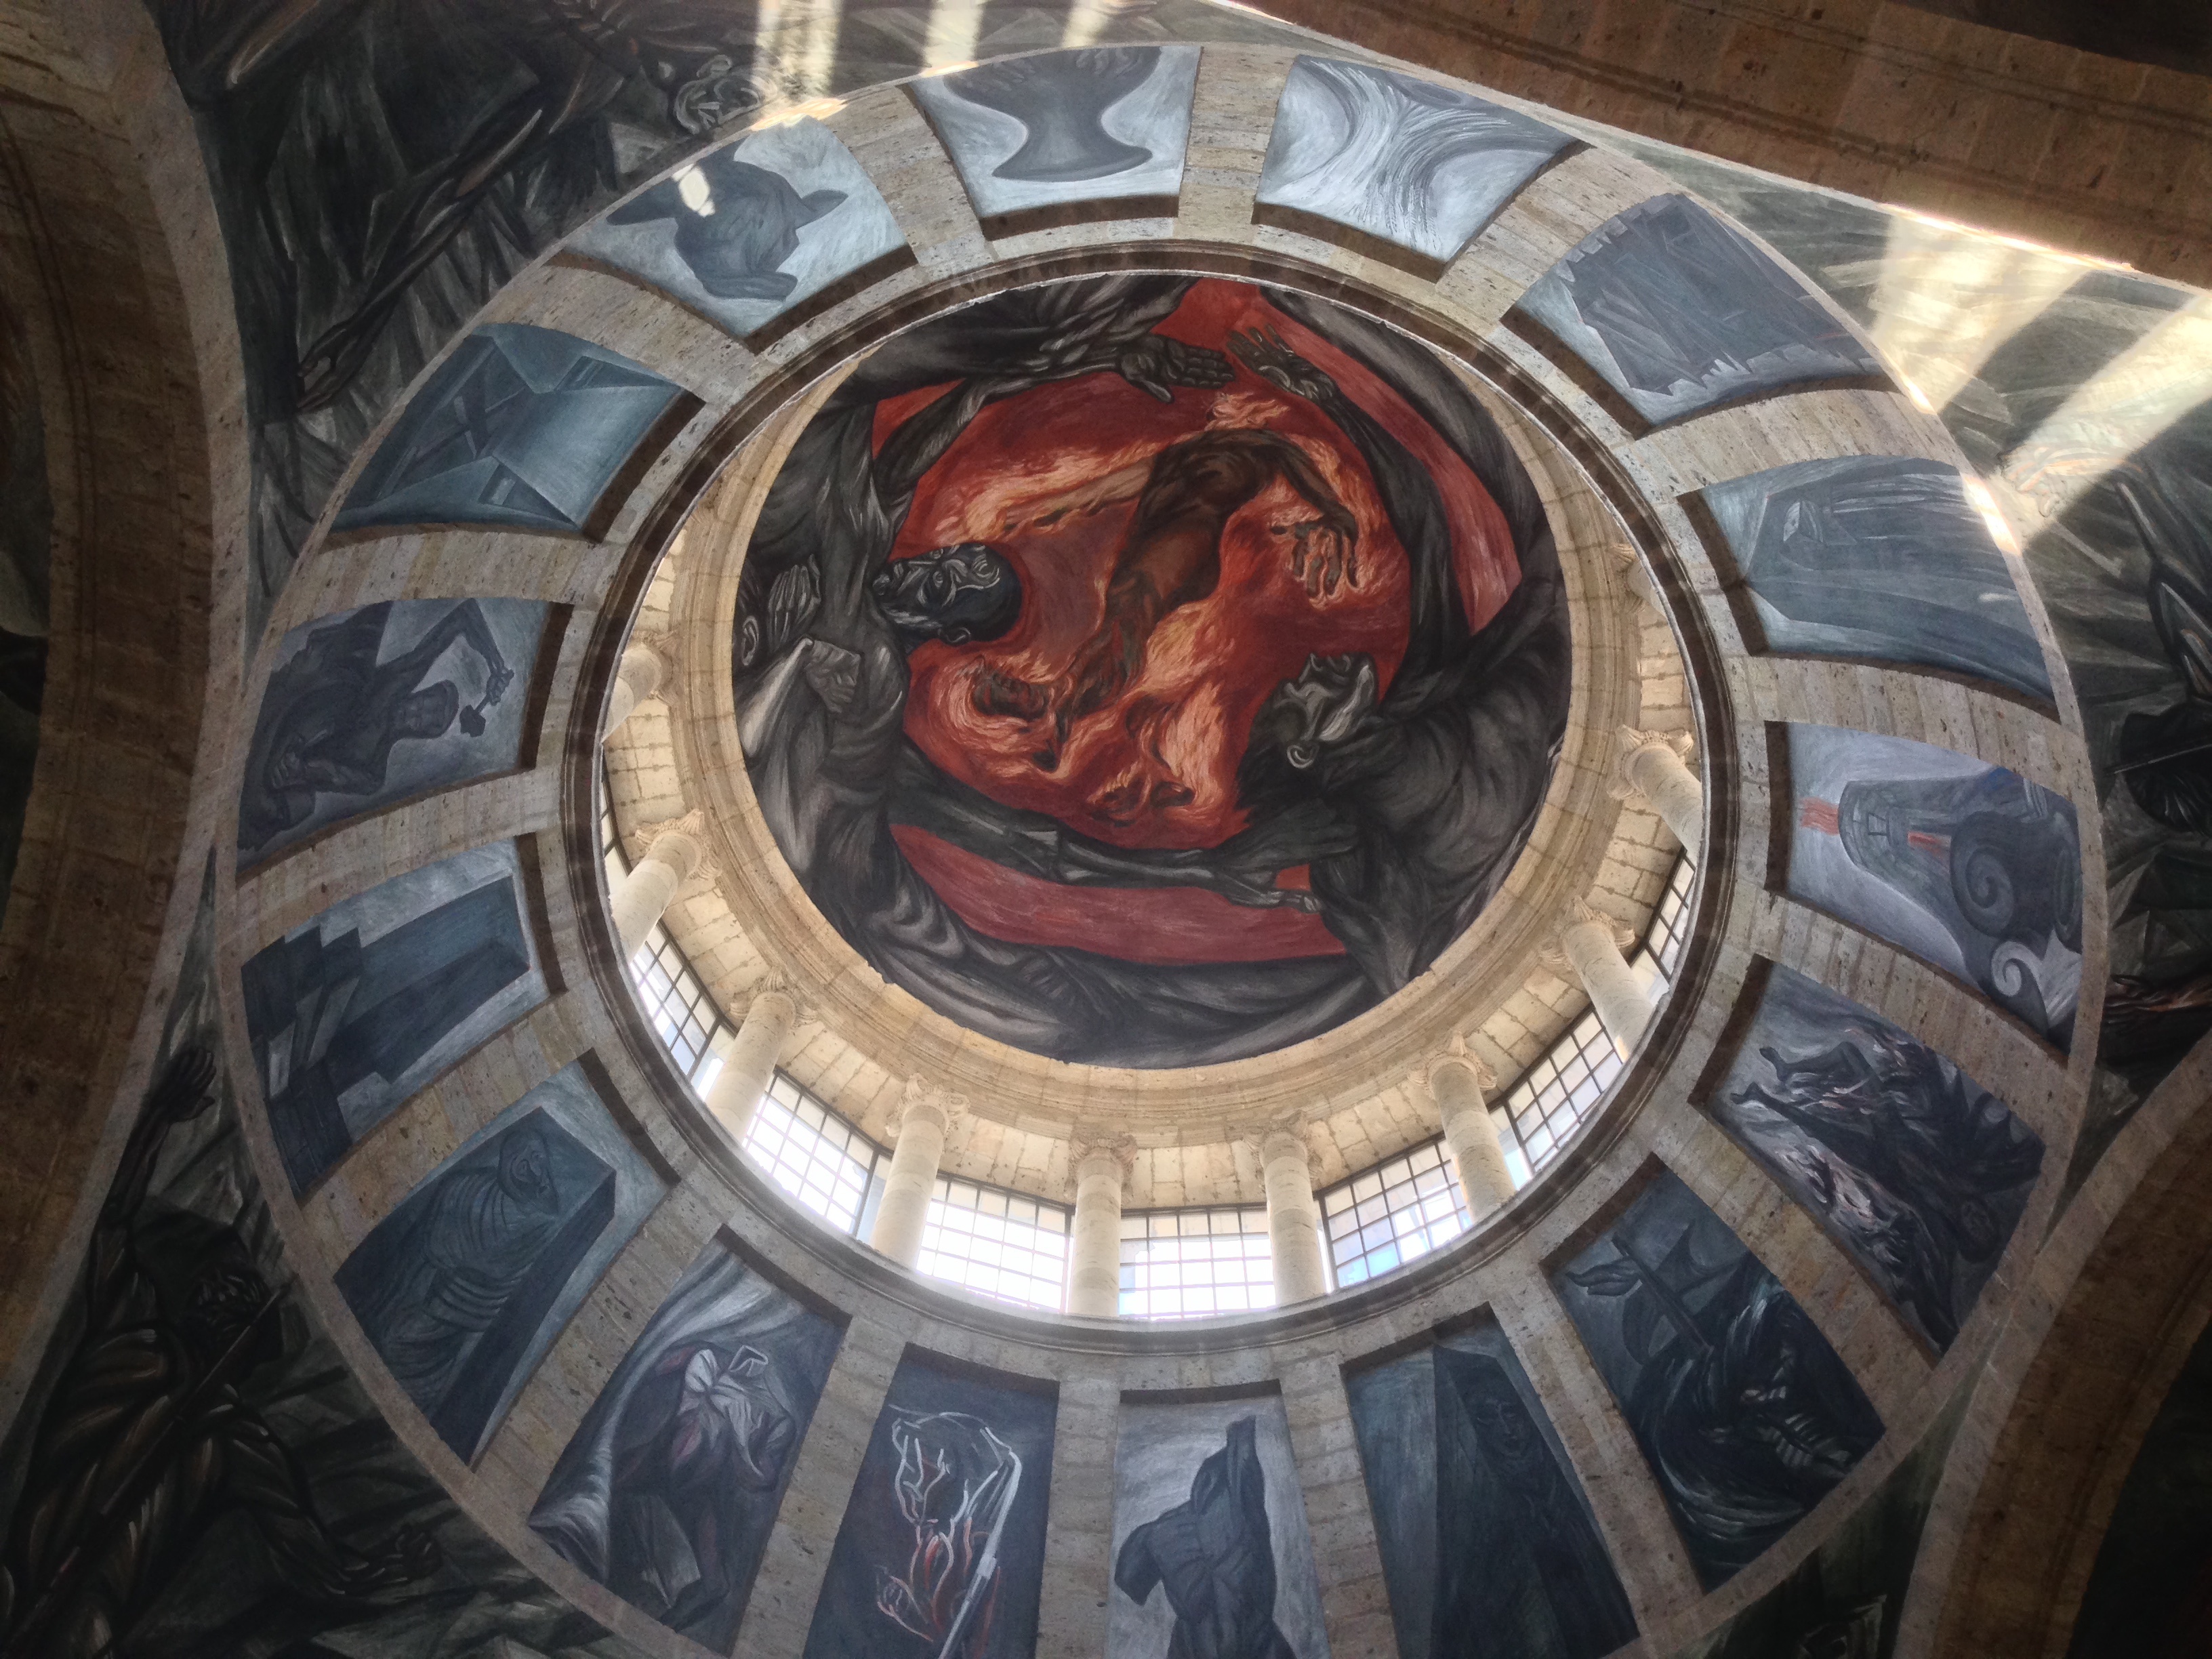
window, art, symmetry, dome, carving, ancient history